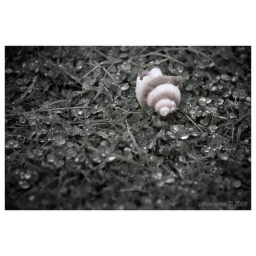
Doing some macro shots while walking along the beach in Birch Bay